Thomas Blanchard (inventor)

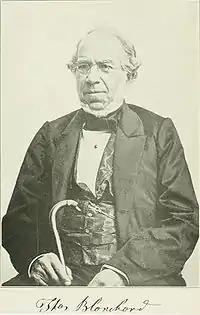
Thomas Blanchard in his later years

Thomas Blanchard (June 24, 1788 – April 16, 1864) was an American inventor who lived much of his life in Springfield, Massachusetts, where in 1819, he pioneered the assembly line style of mass production in America, and also invented the first machining lathe for interchangeable parts. Blanchard worked, for much of his career, with the Springfield Armory. In 1825, Blanchard also invented America's first car, which he called a "horseless carriage," powered by steam. During Blanchard's lifetime, he was awarded over twenty-five patents for his creations.